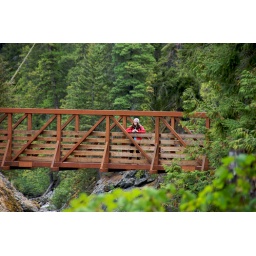
Adrian stares down at the river below while standing atop the crossing bridge.